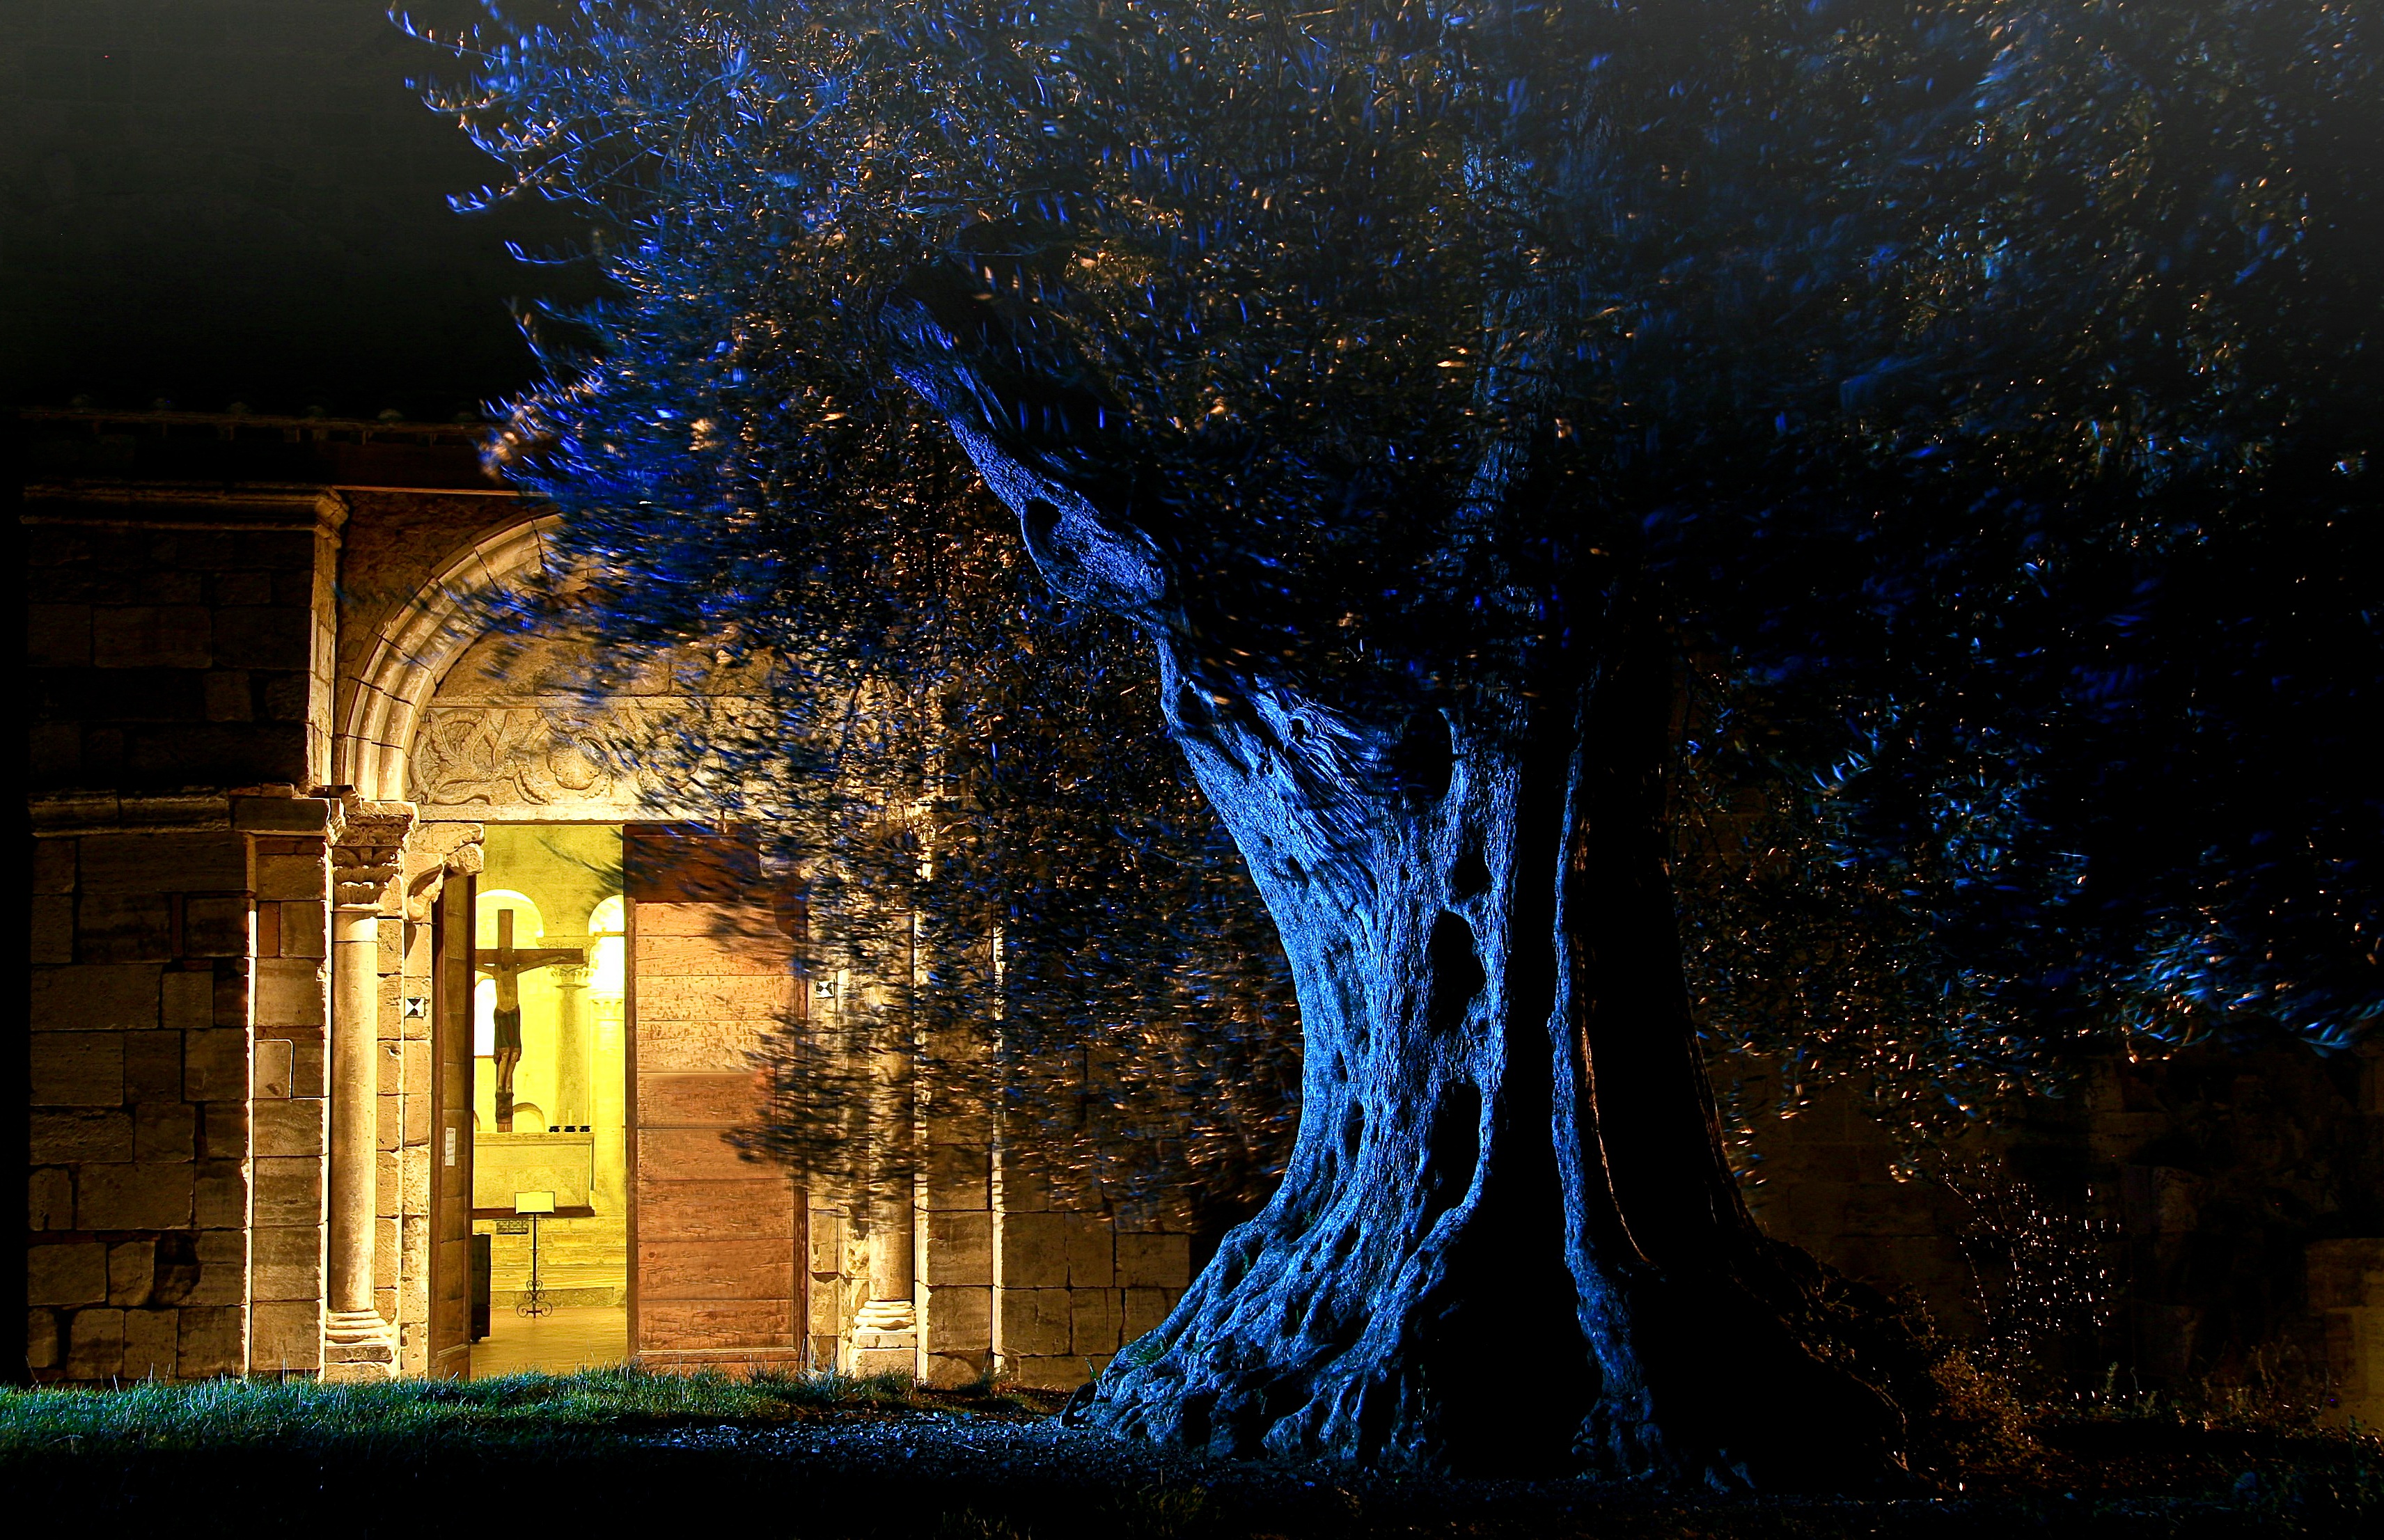
tree, light, night, sunlight, flower, evening, reflection, darkness, blue, lighting, in the evening, christmas decoration, mood, toscana, christmas lights, woody plant, landscape lighting